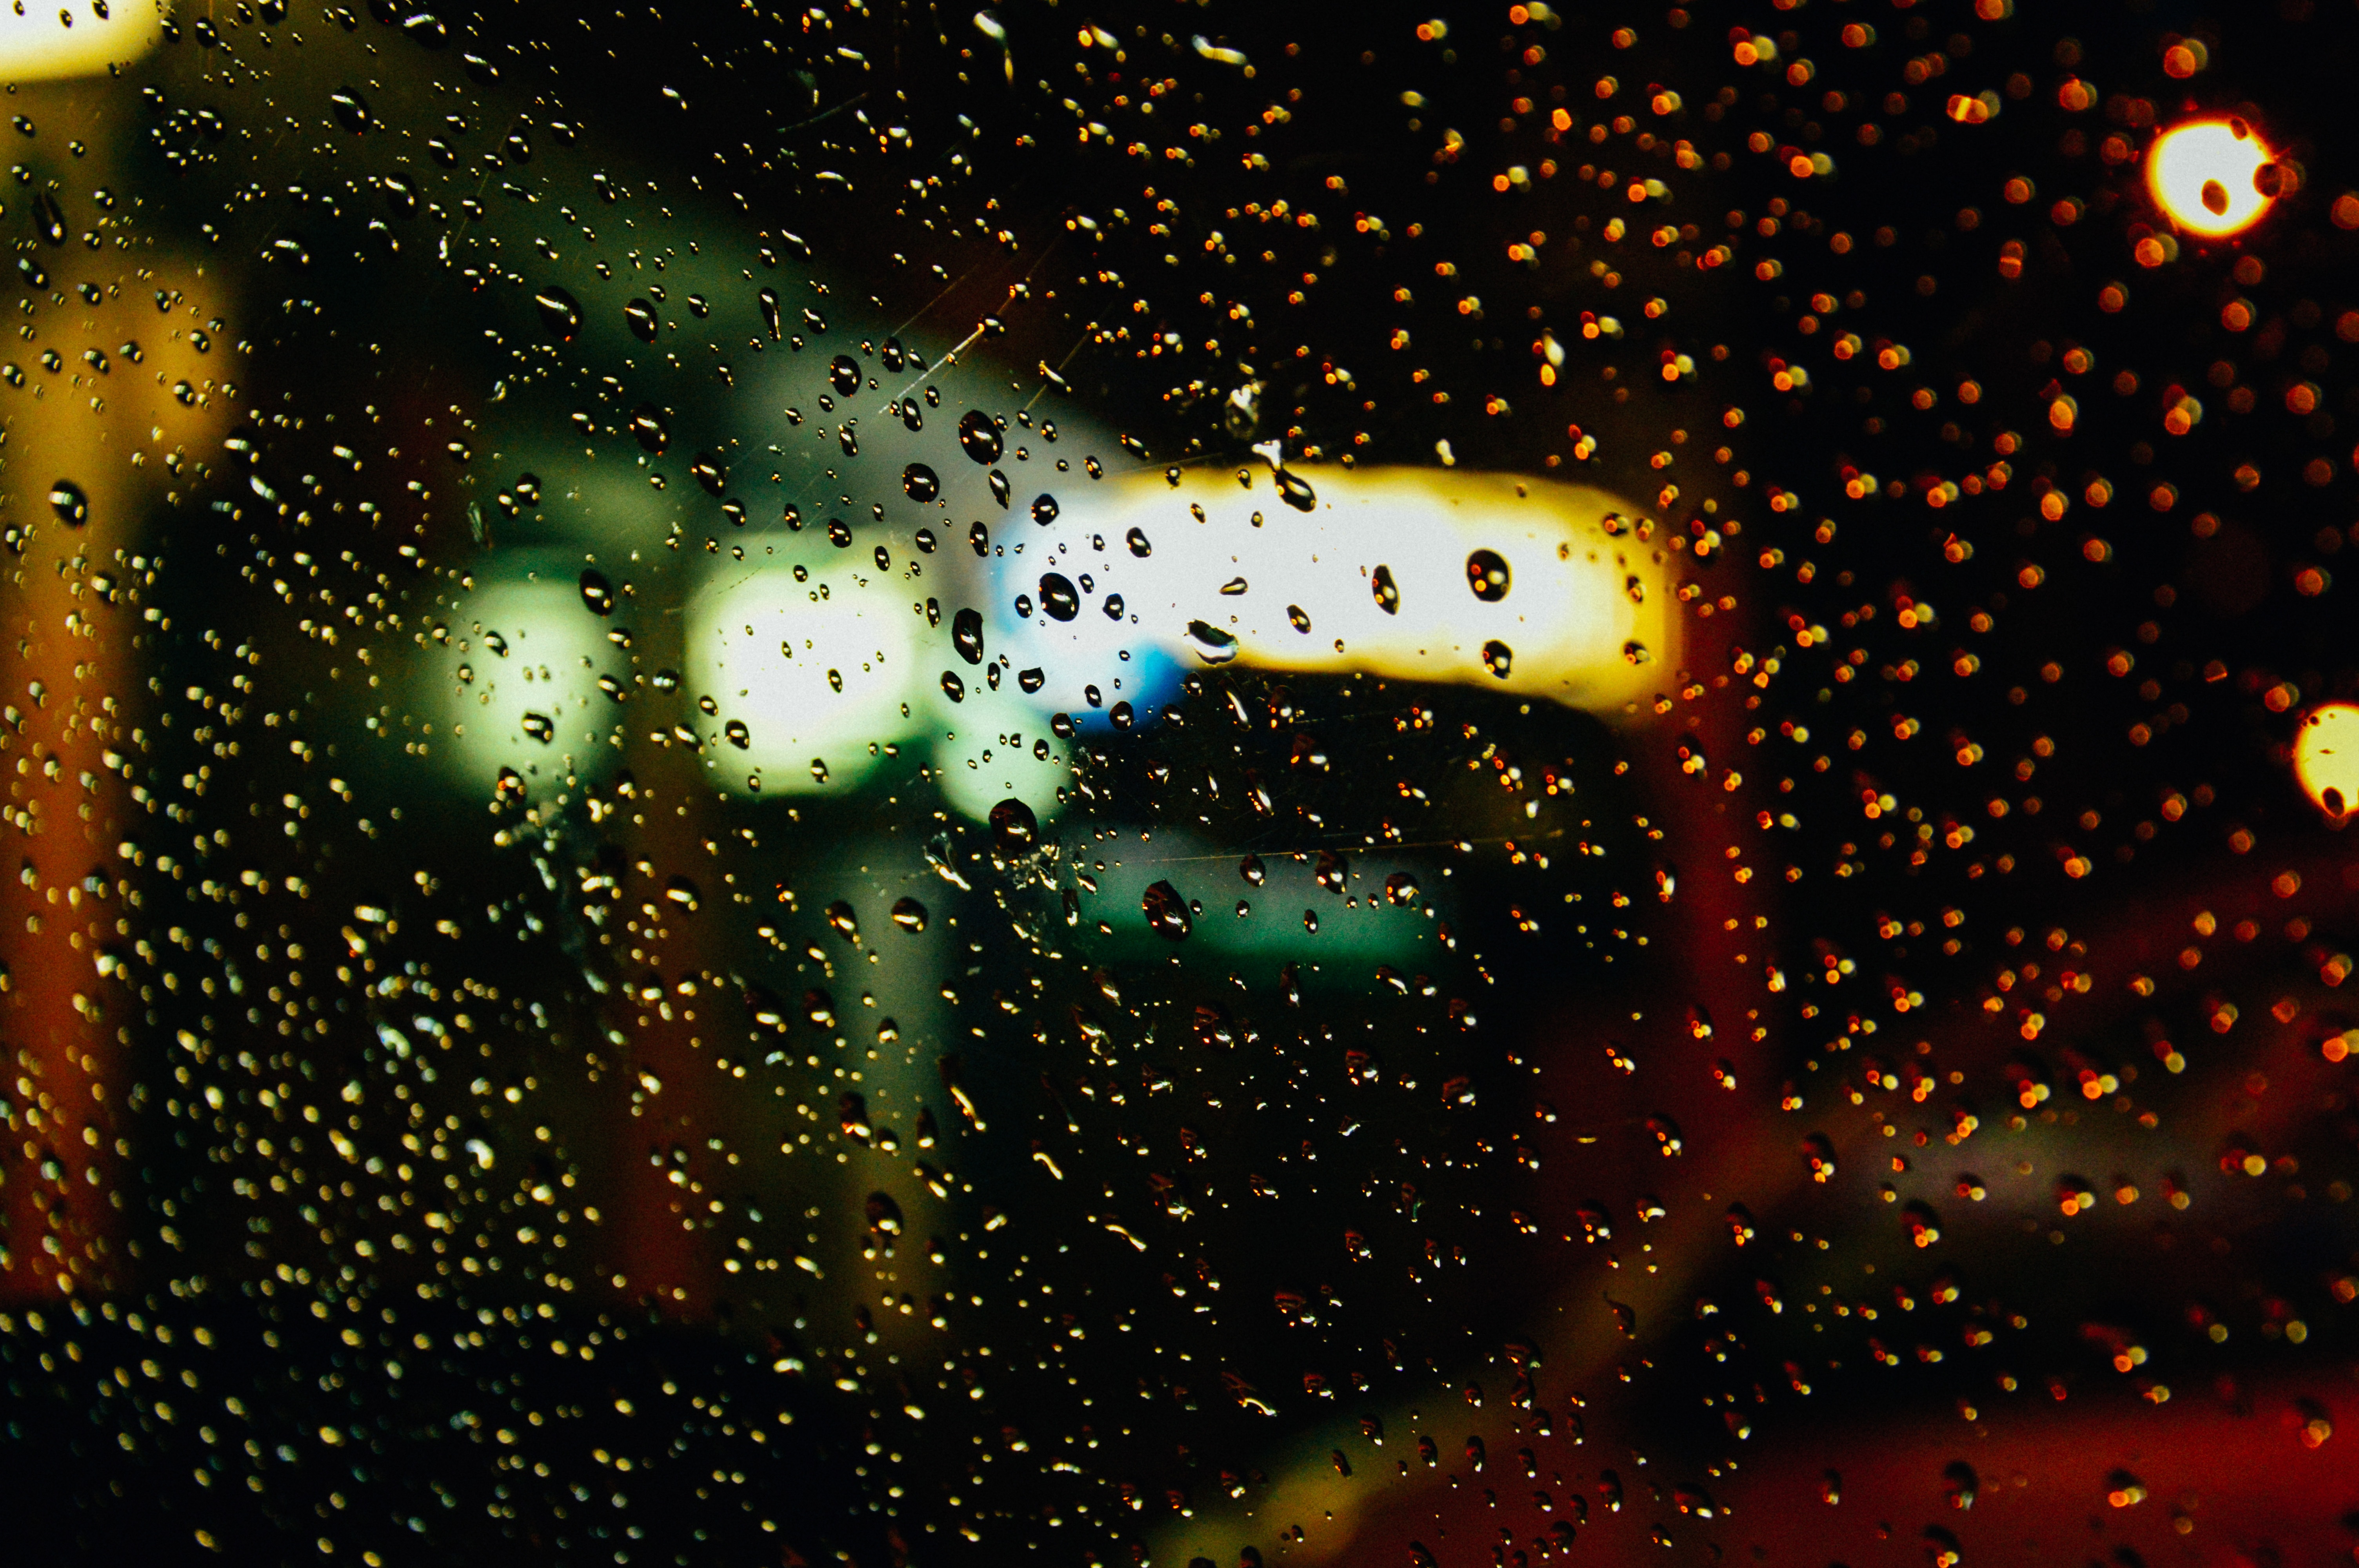
blur, traffic, car, night, rain, number, wet, driving, windshield, space, weather, outer space, universe, visibility, raindrops, raining, screenshot, computer wallpaper